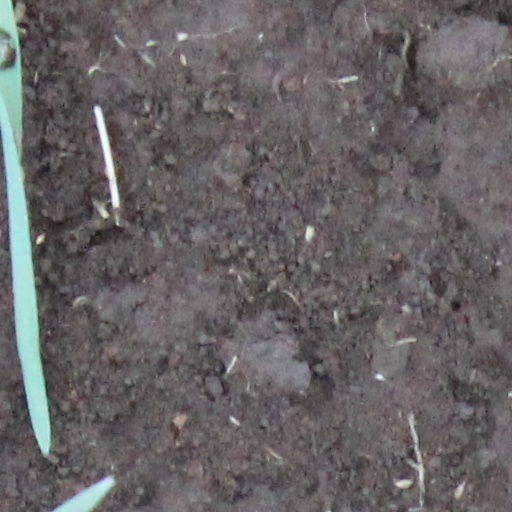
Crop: wheat